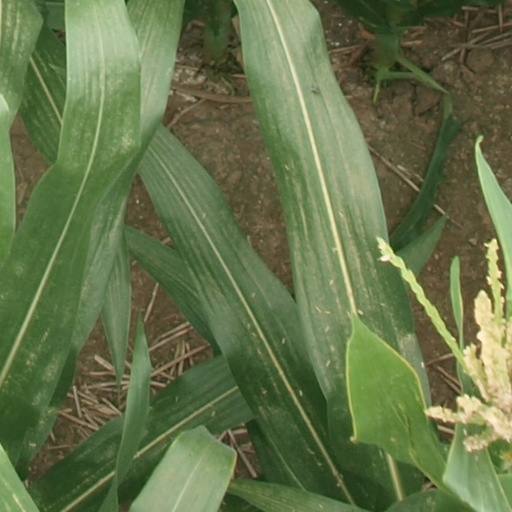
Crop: maize; corn